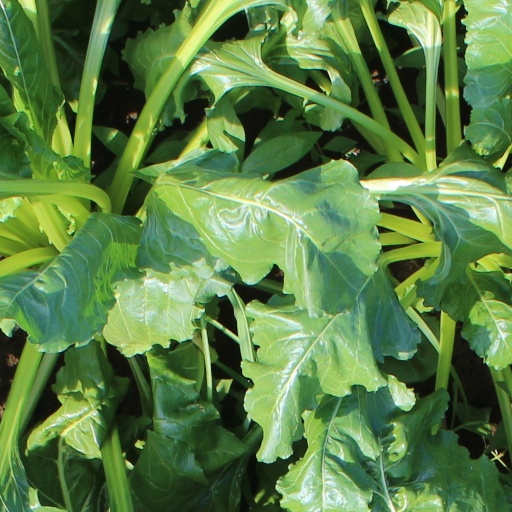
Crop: sugar beet